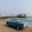
Label: automobile